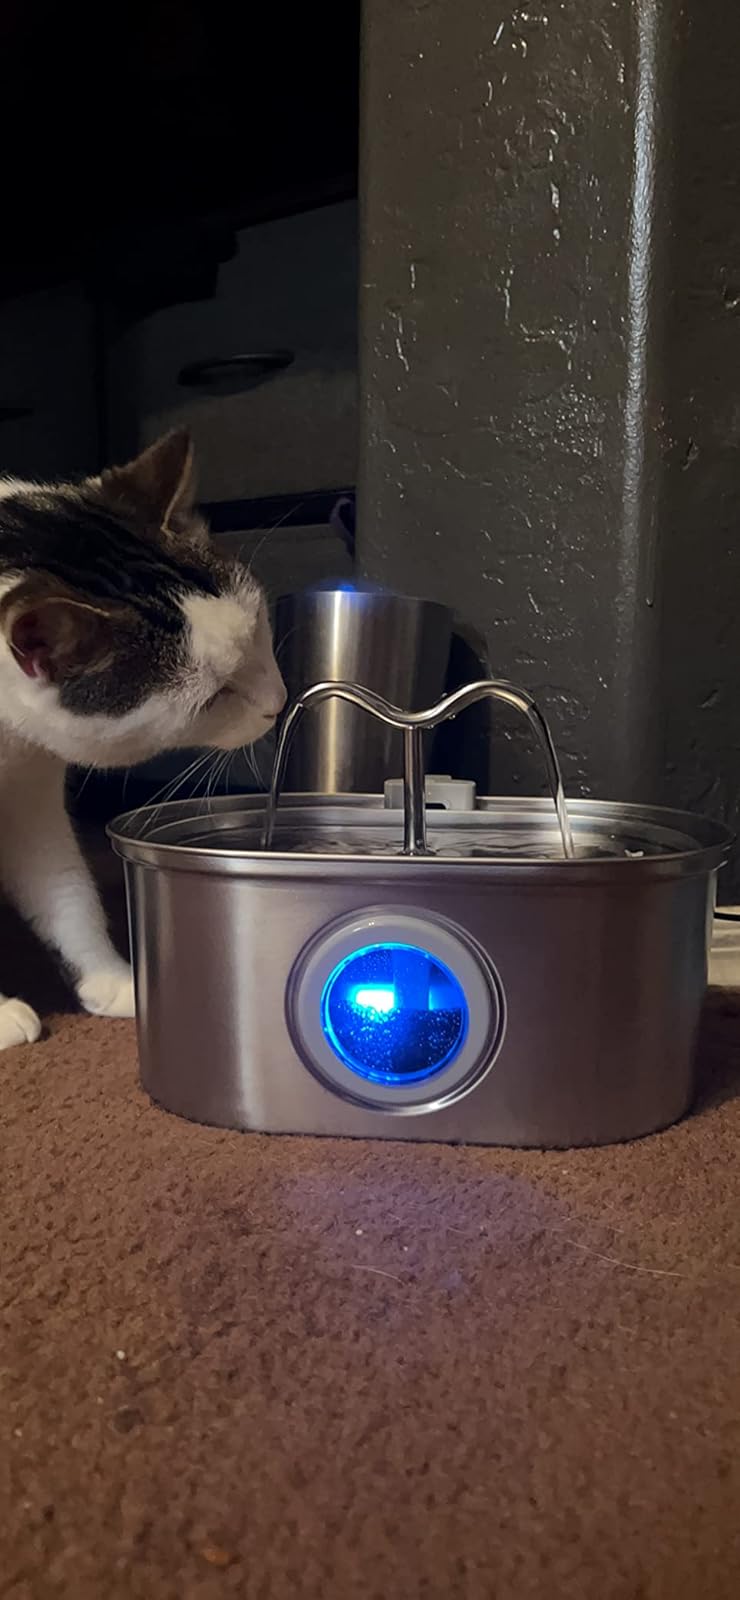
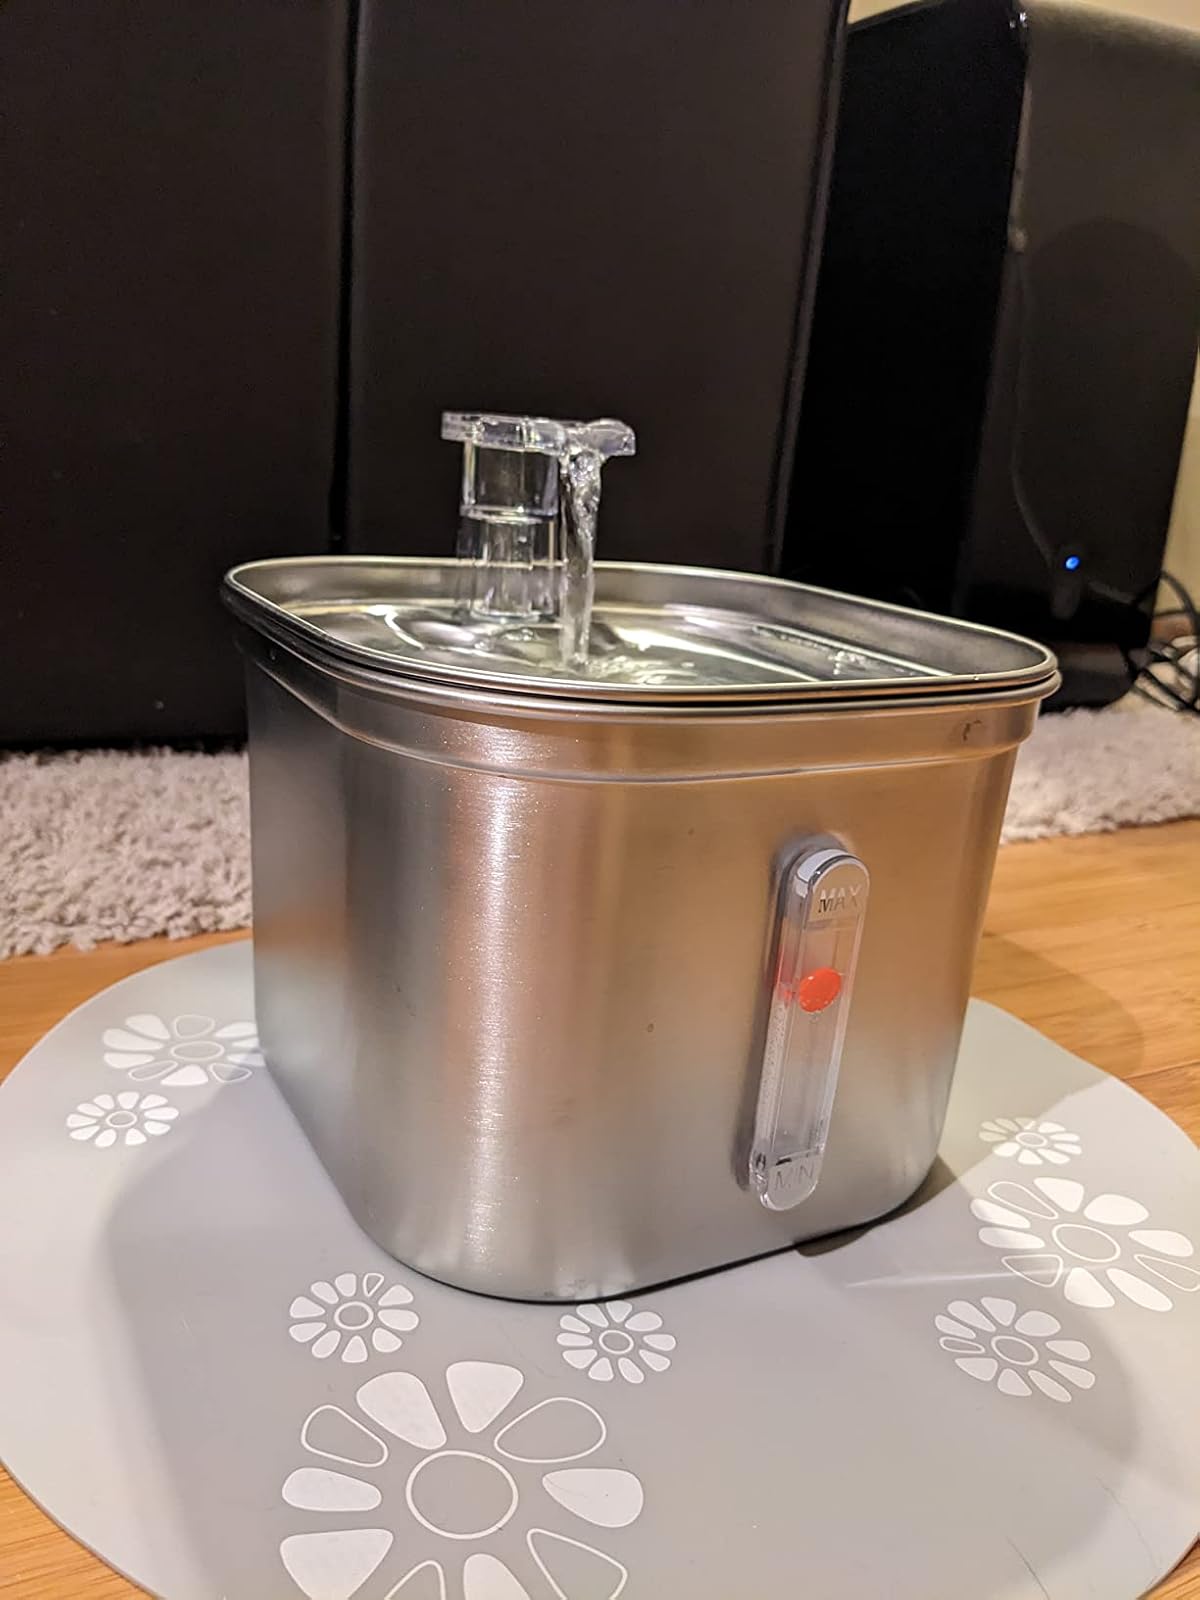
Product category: items_bowl
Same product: no